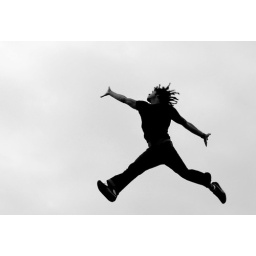
flying in the sky